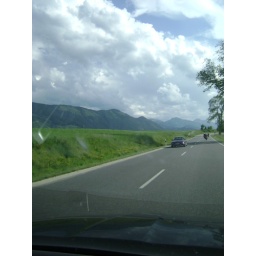
And white clouds float in the sky